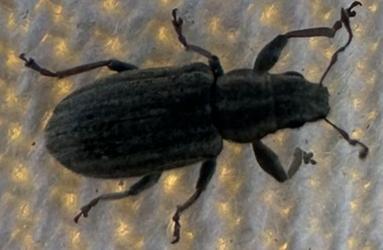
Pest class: pea_leaf_weevil